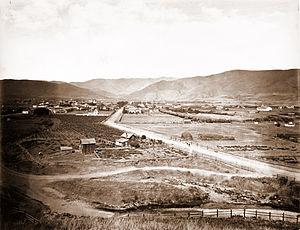
San Luis Obispo est une ville de l'État de Californie, aux États-Unis. La municipalité, aussi appelée SLO, est le siège du comté de San Luis Obispo et est près de l'université d'État polytechnique de Californie. D'après le recensement de 2010, sa population est de 45 119 habitants. Établie au cœur de la vallée des Santa Lucia Mountains, San Luis Obispo doit sa création et son développement à la San Luis Obispo Mission de Tolosa, dont la fondation par le père Junípero Serra remonte à 1772.